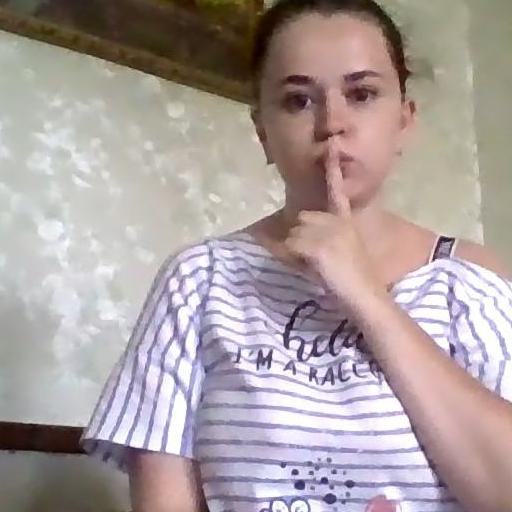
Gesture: mute